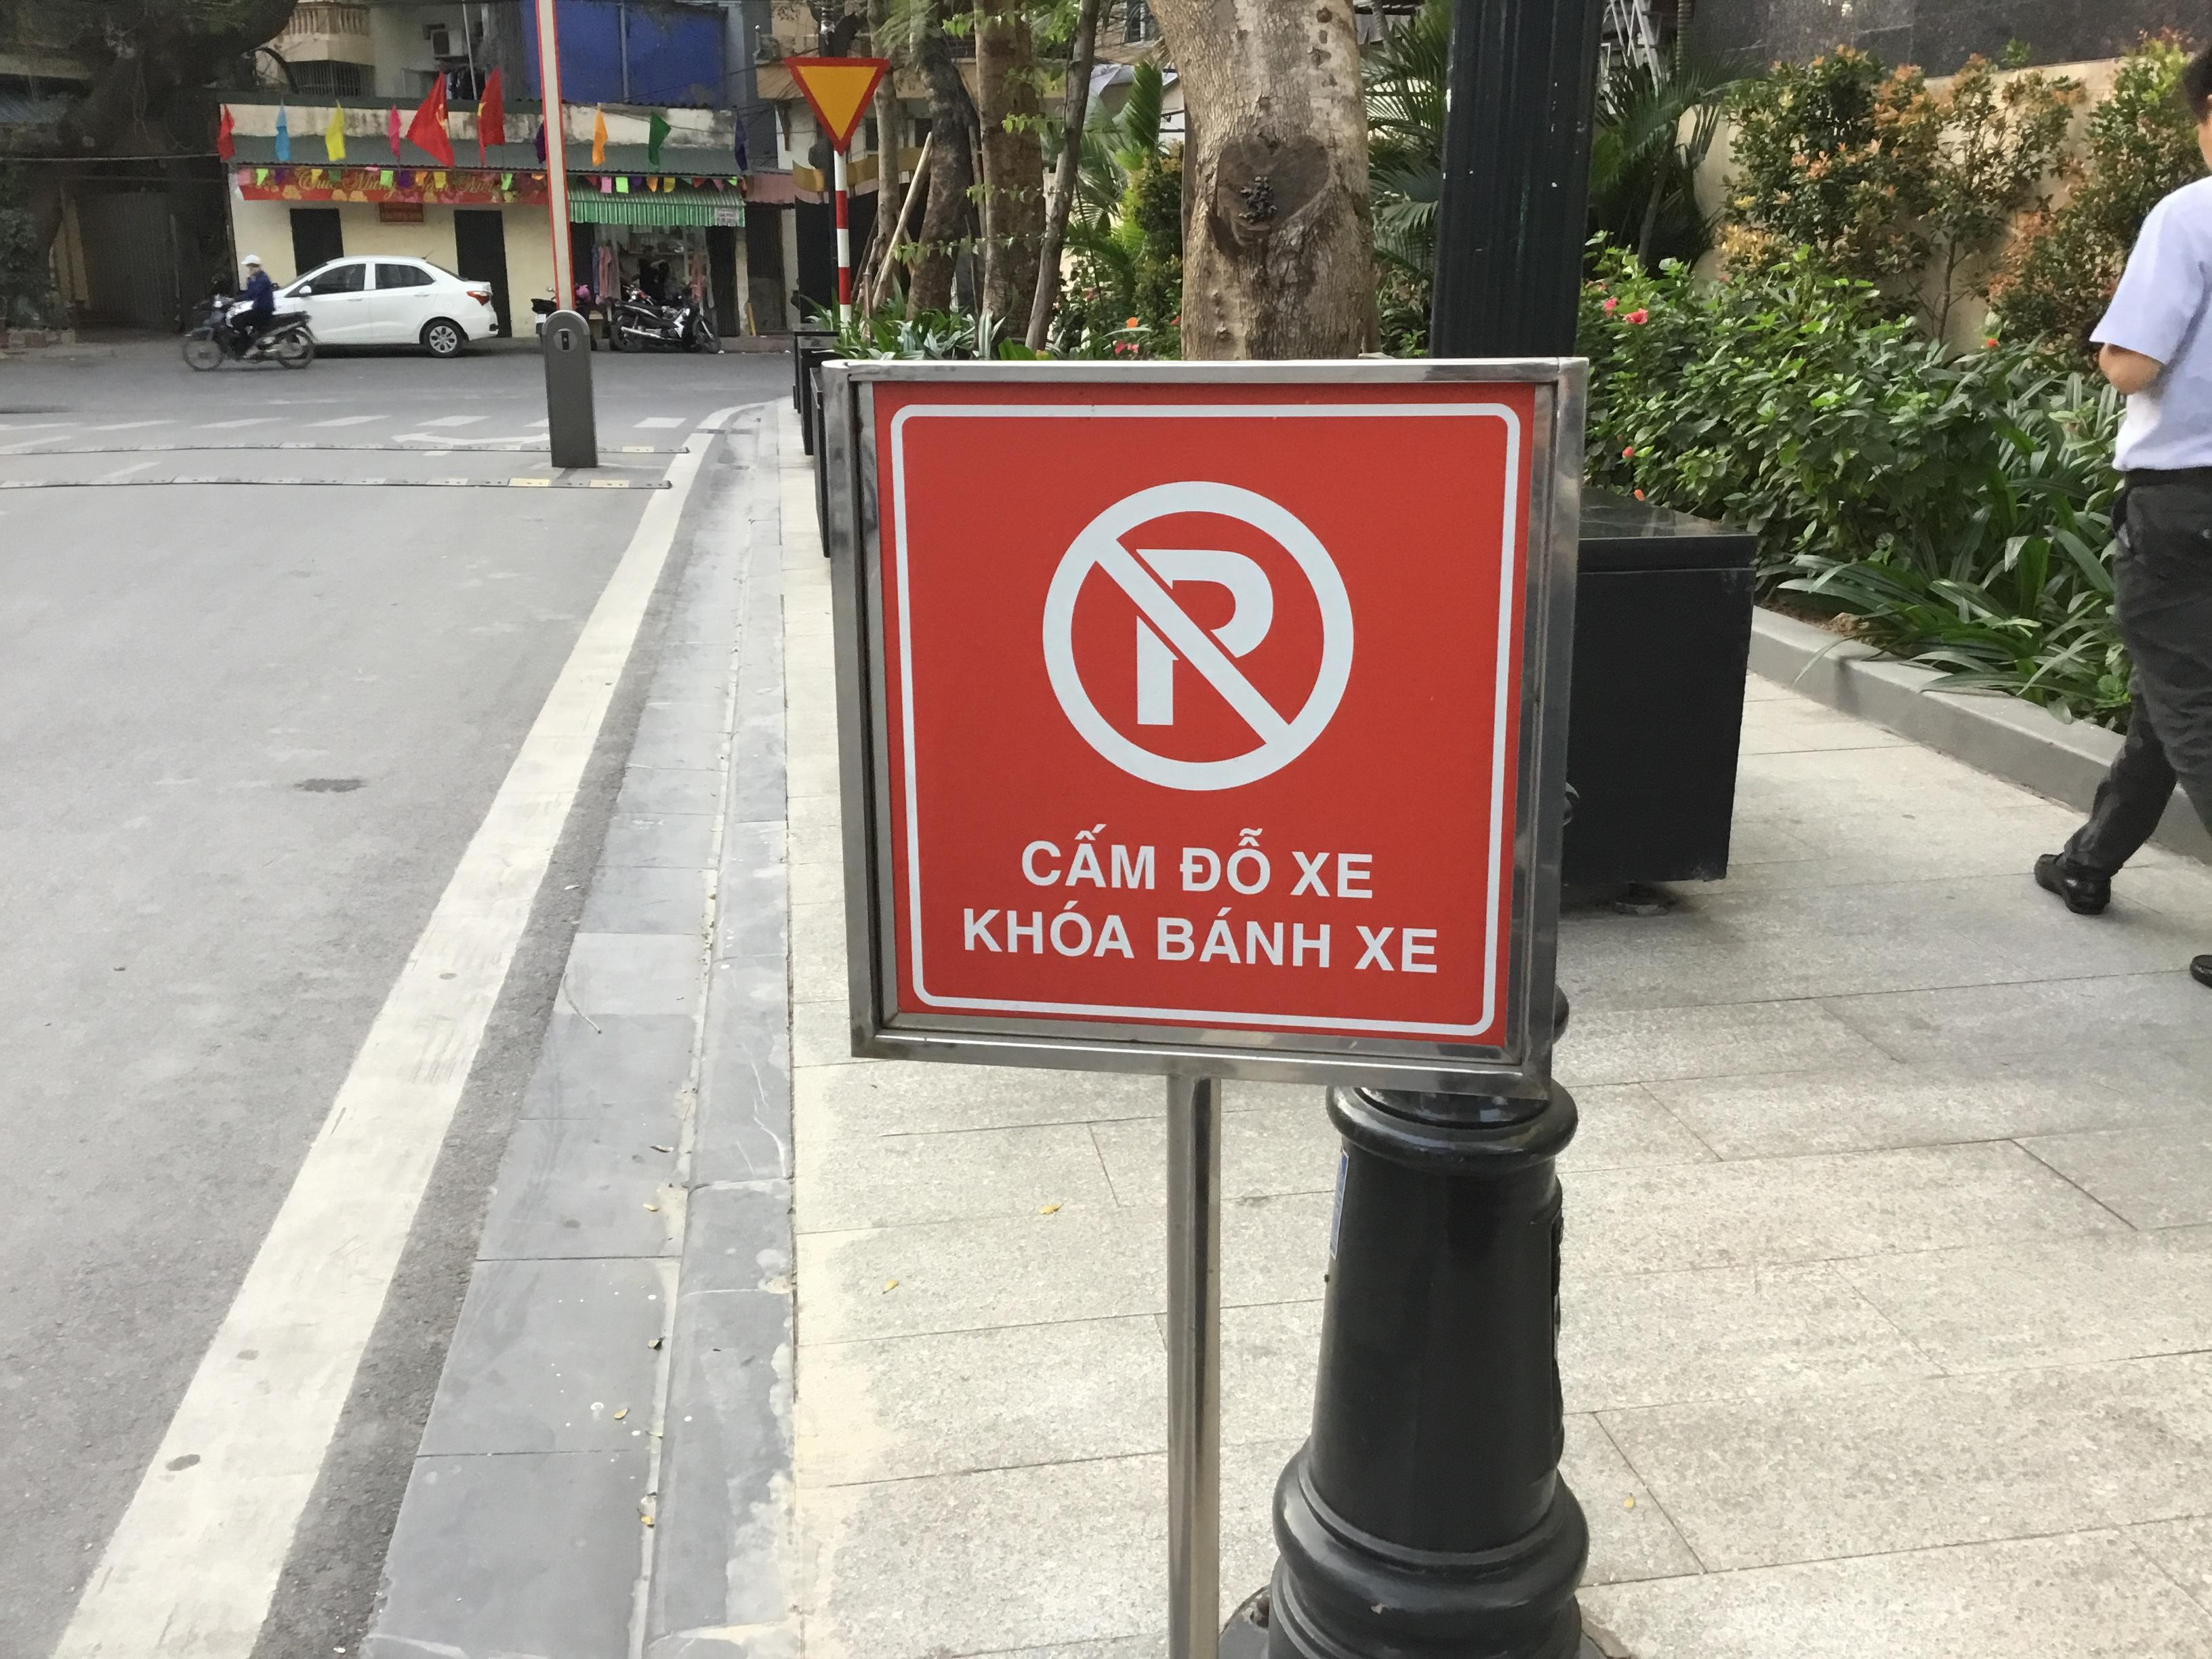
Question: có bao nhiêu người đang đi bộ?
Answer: có một người